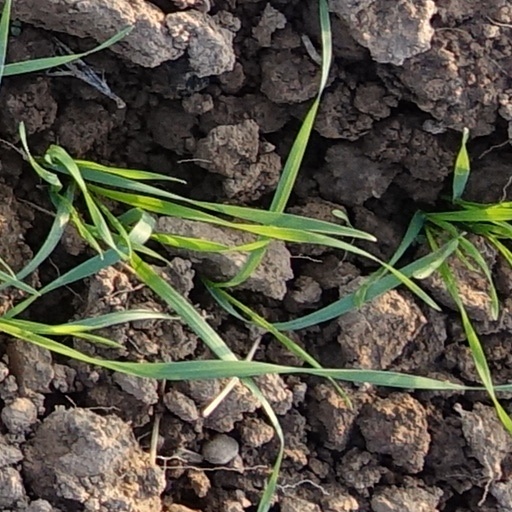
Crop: wheat